Brass section

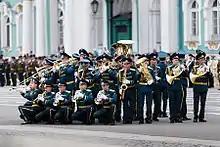
The brass section of the Band of the General Staff of the Armed Forces of Kyrgyzstan in St. Petersburg.

The brass section of the orchestra, concert band, and jazz ensemble consist of brass instruments, and is one of the main sections in all three ensembles. The British-style brass band contains only brass and percussion instruments.